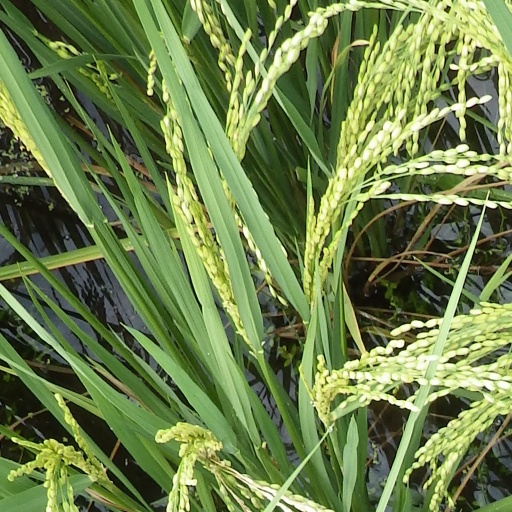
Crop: rice